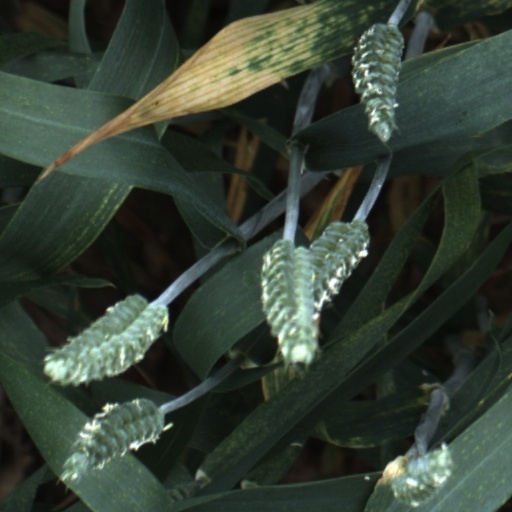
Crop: wheat